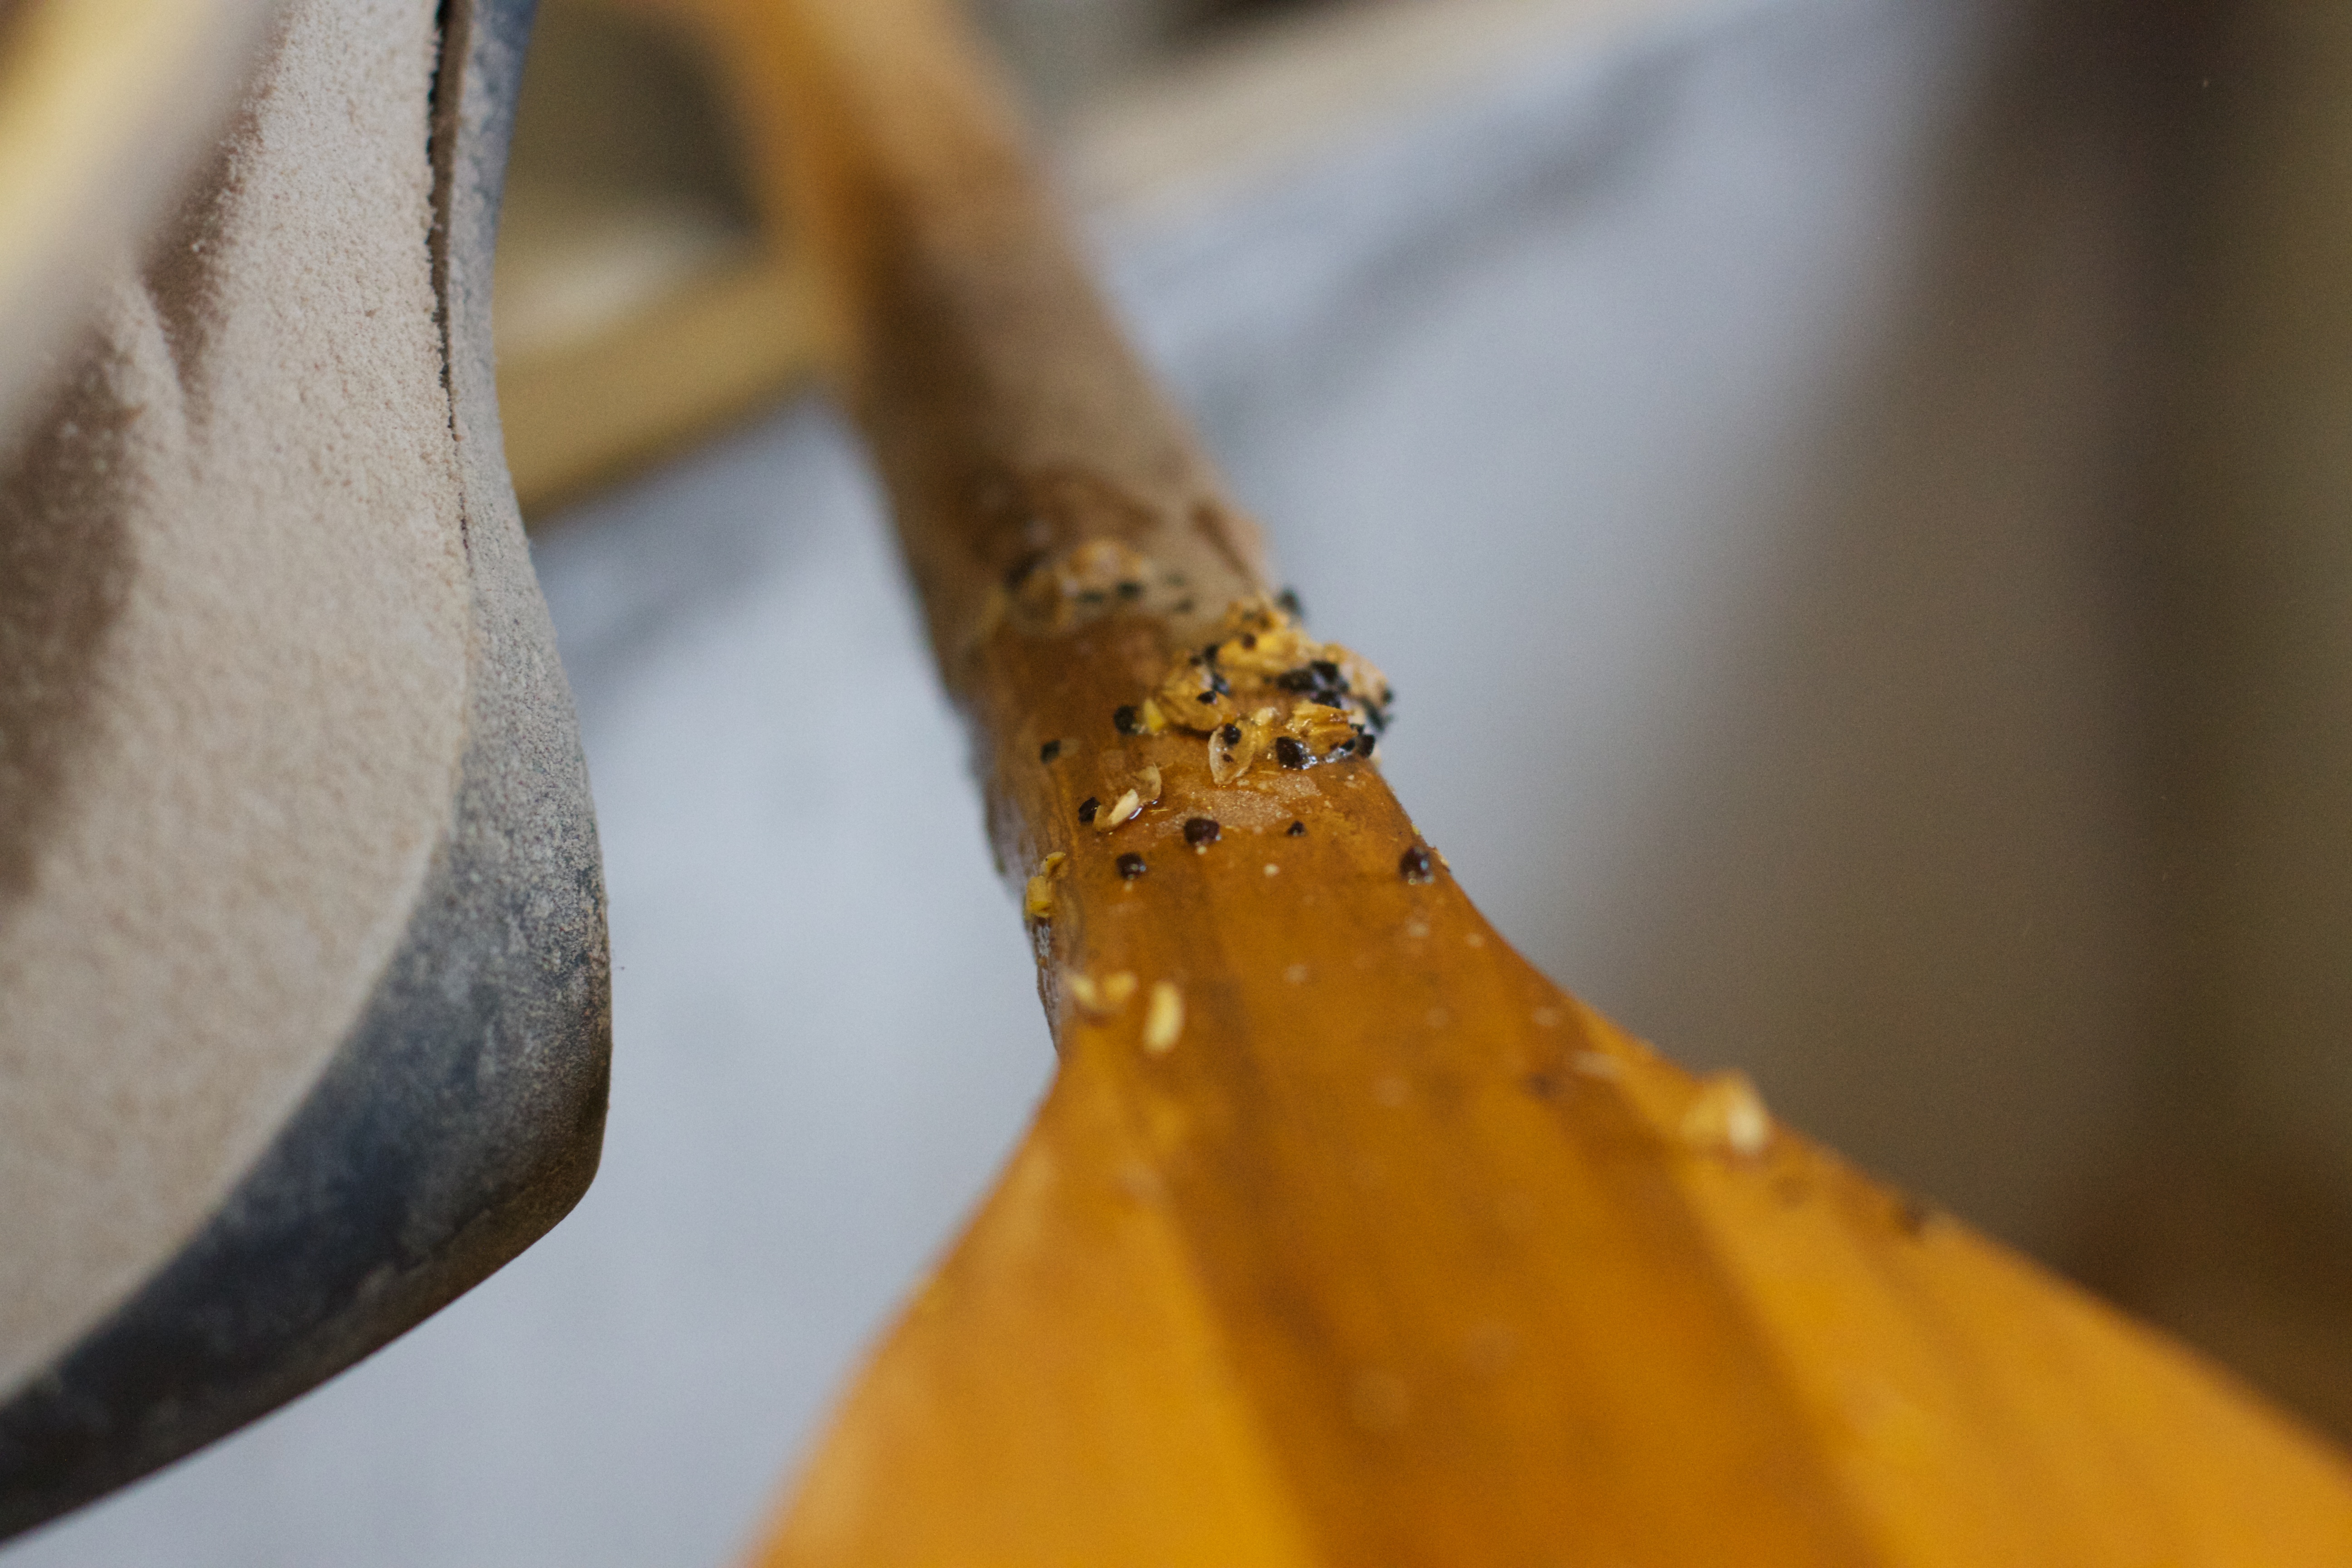
branch, wood, photography, leaf, flower, color, autumn, yellow, season, beer, close up, thatbrewery, macro photography